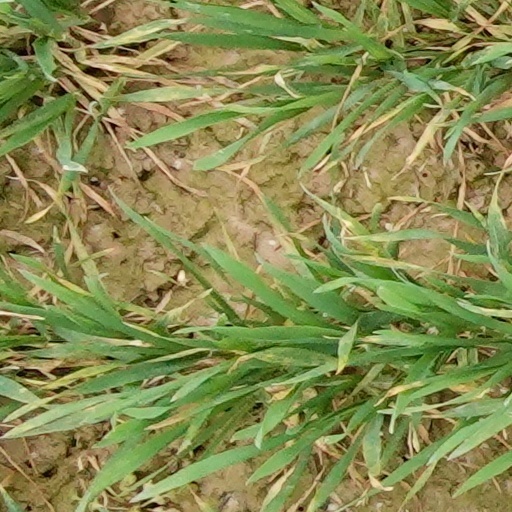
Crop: wheat